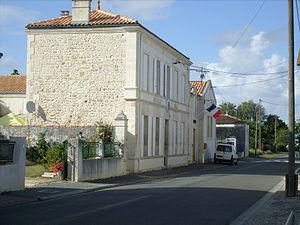
Mairie de La Gripperie-Saint-Symphorien
La Gripperie-Saint-Symphorien est une commune du Sud-Ouest de la France, située dans le département de la Charente-Maritime.